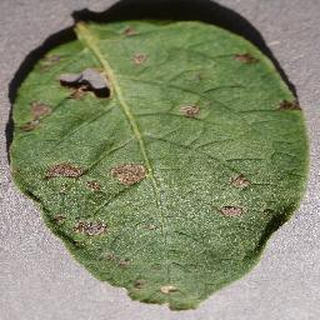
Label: potato_early_blight